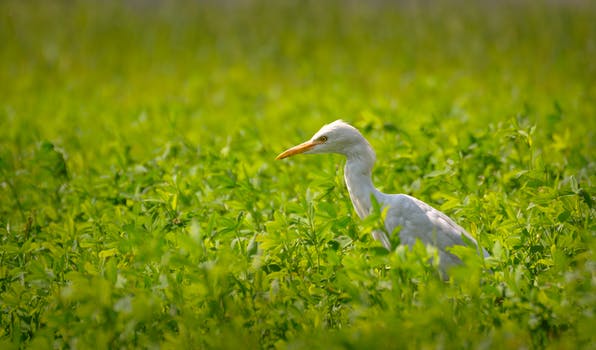
Label: No Watermark